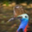
Label: bird